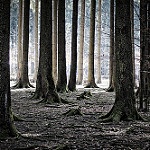
Label: forest